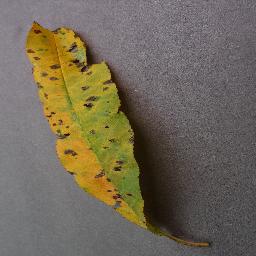
Label: Peach___Bacterial_spot